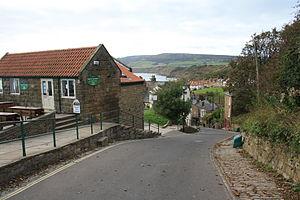
Robin Hood's Bay est un petit village de pêcheurs et une baie localisée dans les North York Moors, 8 kilomètres au sud de Whitby et 24 kilomètres au nord de Scarborough, sur la côte de Yorkshire du Nord au Royaume-Uni.